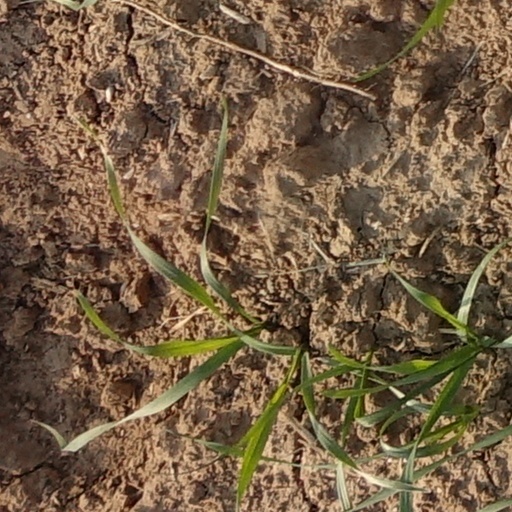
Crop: wheat